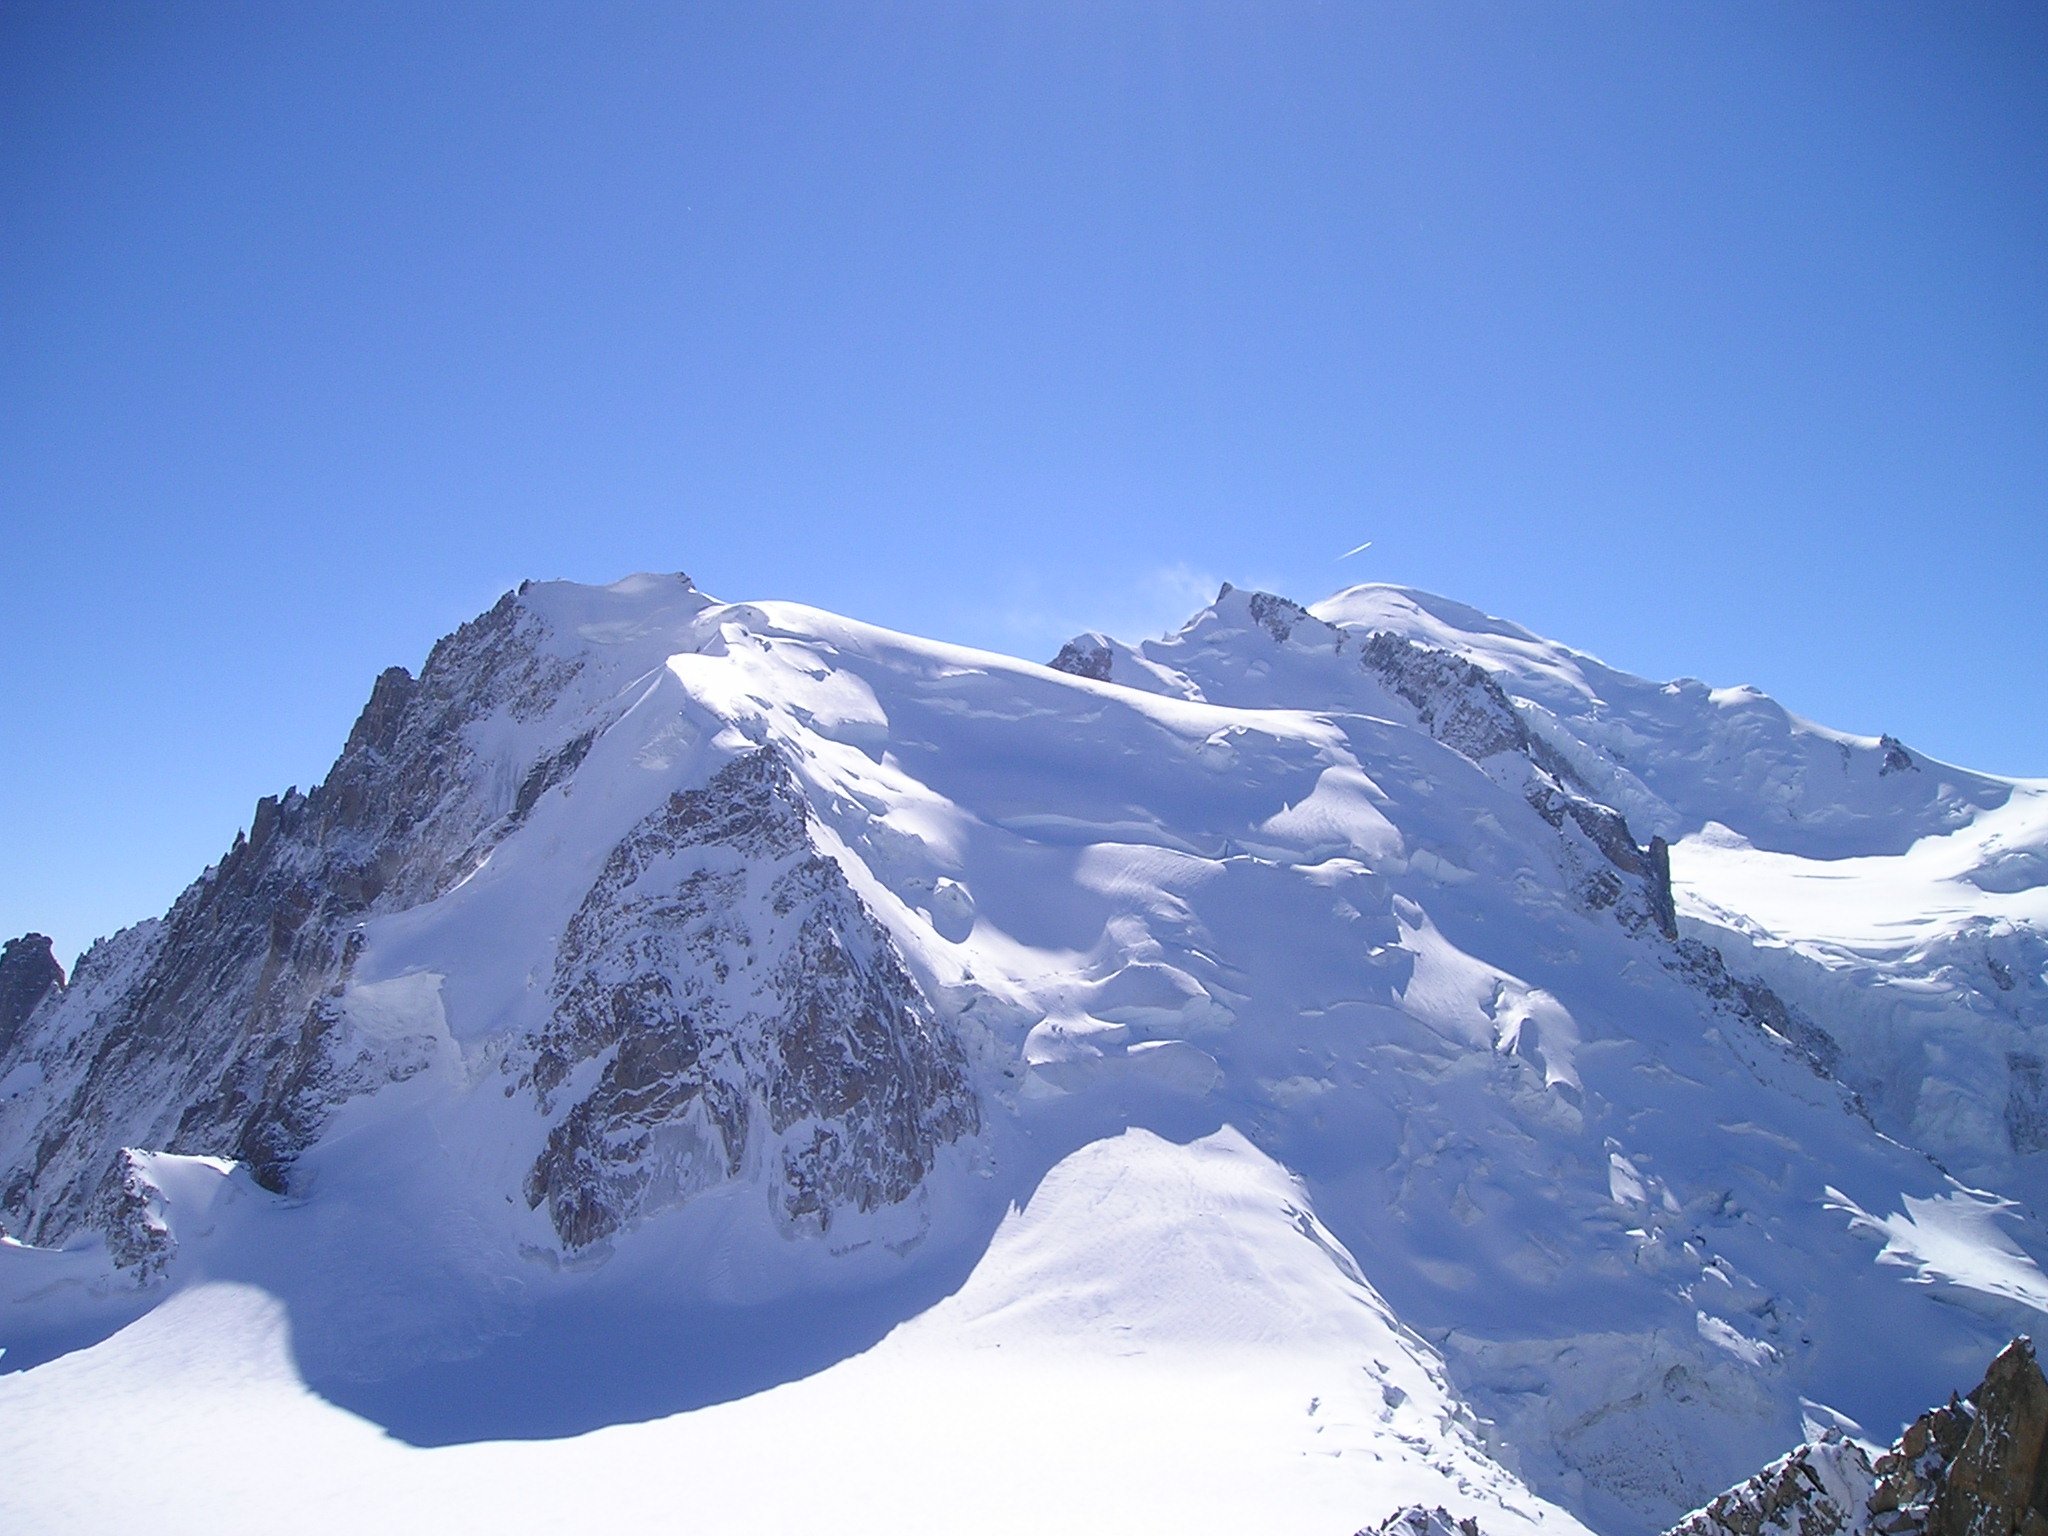
mountain, snow, winter, mountain range, weather, alpine, season, ridge, summit, chamonix, mont blanc, mountaineering, winter sport, mountains, alps, plateau, cirque, piste, high mountains, landform, ski touring, mont blanc du tacul, ski mountaineering, geographical feature, mountainous landforms, geological phenomenon